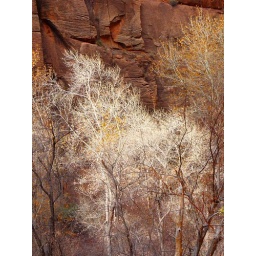
Unexpected color against the brilliant red canyon wall. Temple of Sinawava. Zion National Park. Utah